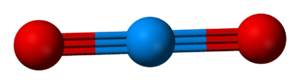
L'ion uranyle est le cation de formule UO₂²⁺ dans lequel l'uranium est à son état d'oxydation +6. Cet oxycation forme des sels avec les acides. C'est la forme la plus fréquente de l'uranium dans sa chimie en solution aqueuse. Les composés solides d'uranyle sont souvent colorés en vert, jaune, orange ou rouge.